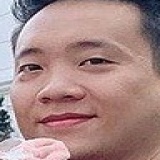
ca sĩ Justatee